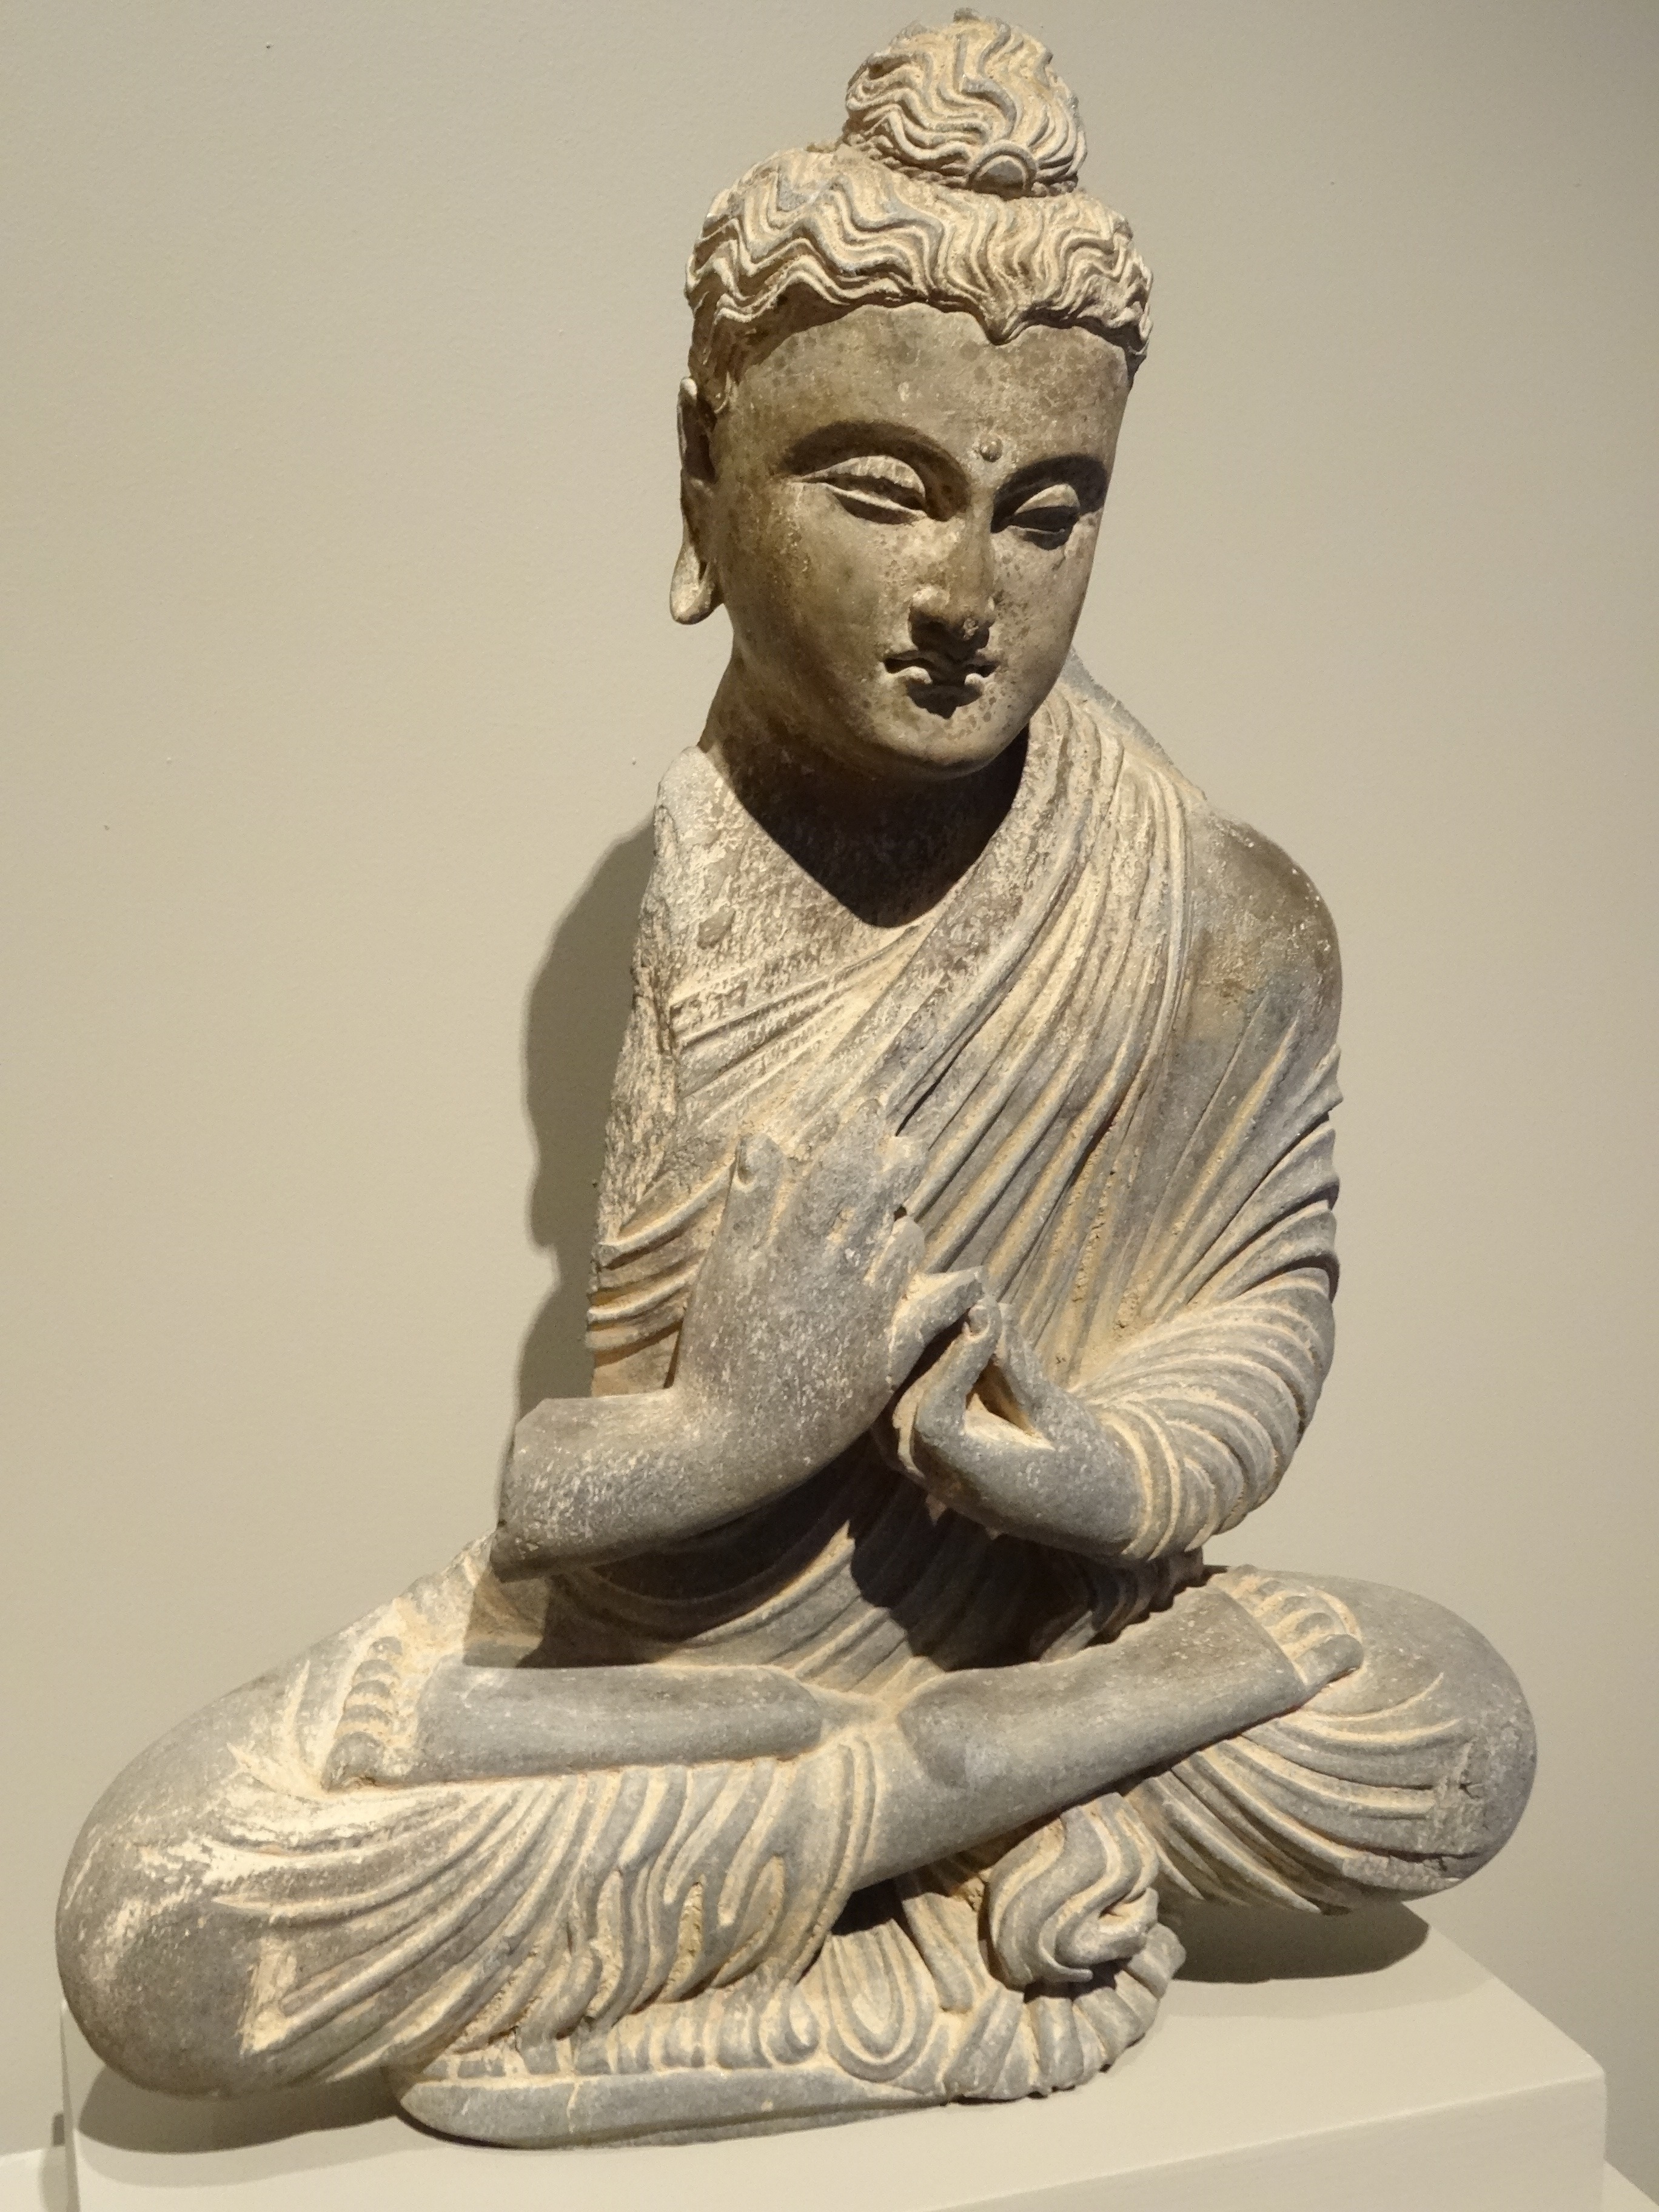
antique, monument, statue, meditate, buddhism, sculpture, art, relaxation, meditation, temple, yoga, buddha, carving, stone carving, inner calm, gautama buddha, ancient history, human positions, classical sculpture, legged